Bernhard Kellermann

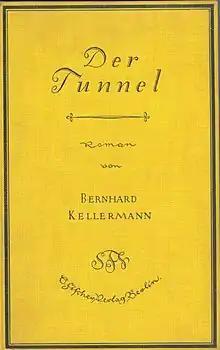
Bernhard Kellermann's most popular work sold millions in 25 languages and was made into four movies

Bernhard Kellermann enrolled in 1899 at Technical University Munich initially in general studies, but later focused on German literature and painting.